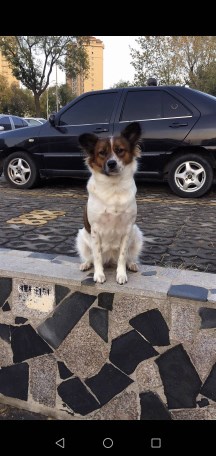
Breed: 3336-n000121-chinese_rural_dog